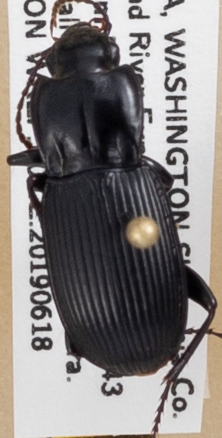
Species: Pterostichus herculaneus
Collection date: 2019-06-18
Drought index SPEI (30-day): -0.932
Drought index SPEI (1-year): -2.09
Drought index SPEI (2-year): -2.09